Crack closure

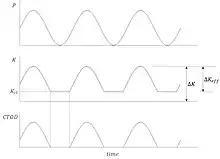
Crack closure effect (example of R=0)

During cyclic loading, a crack will open and close causing the crack tip opening displacement (CTOD) to vary cyclically in phase with the applied force. If the loading cycle includes a period of negative force or stress ratio formula_1 (i.e. formula_2), the CTOD will remain equal to zero as the crack faces are pressed together. However, it was discovered that the CTOD can also be zero at other times even when the applied force is positive preventing the stress intensity factor reaching its minimum. Thus, the amplitude of the stress intensity factor range, also known as the "crack tip driving force", is reduced relative to the case in which no closure occurs, thereby reducing the crack growth rate. The closure level increases with stress ratio and above approximately formula_3, the crack faces do not contact and closure does not typically occur.